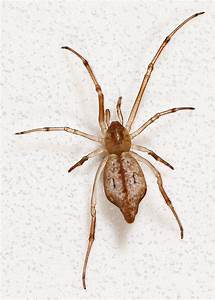
Label: spider